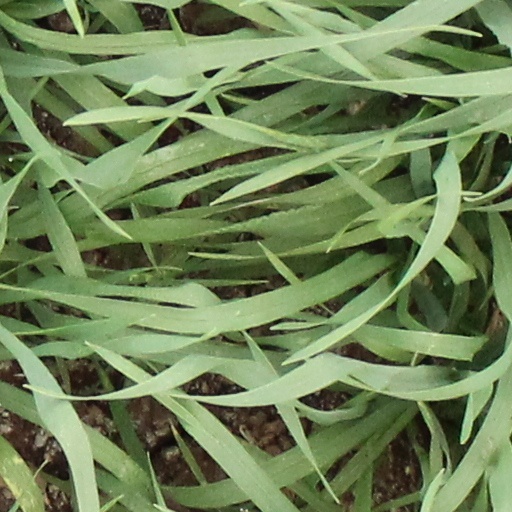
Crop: wheat